Brazilian draughts

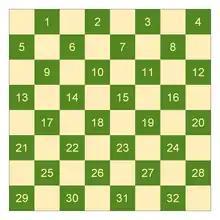
Square IDs for game notation

Each of the 32 dark squares has a number ("1" through "32"). Number 29 is at the left corner seen from the player with the light pieces. Number 4 is at the left corner seen from the player with the dark pieces.